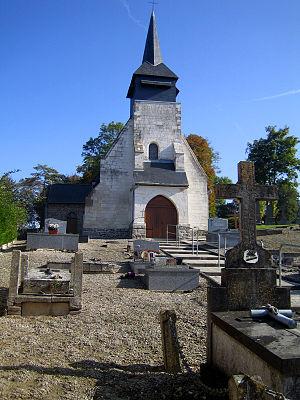
Soues est une commune française située dans le département de la Somme, en région Hauts-de-France.